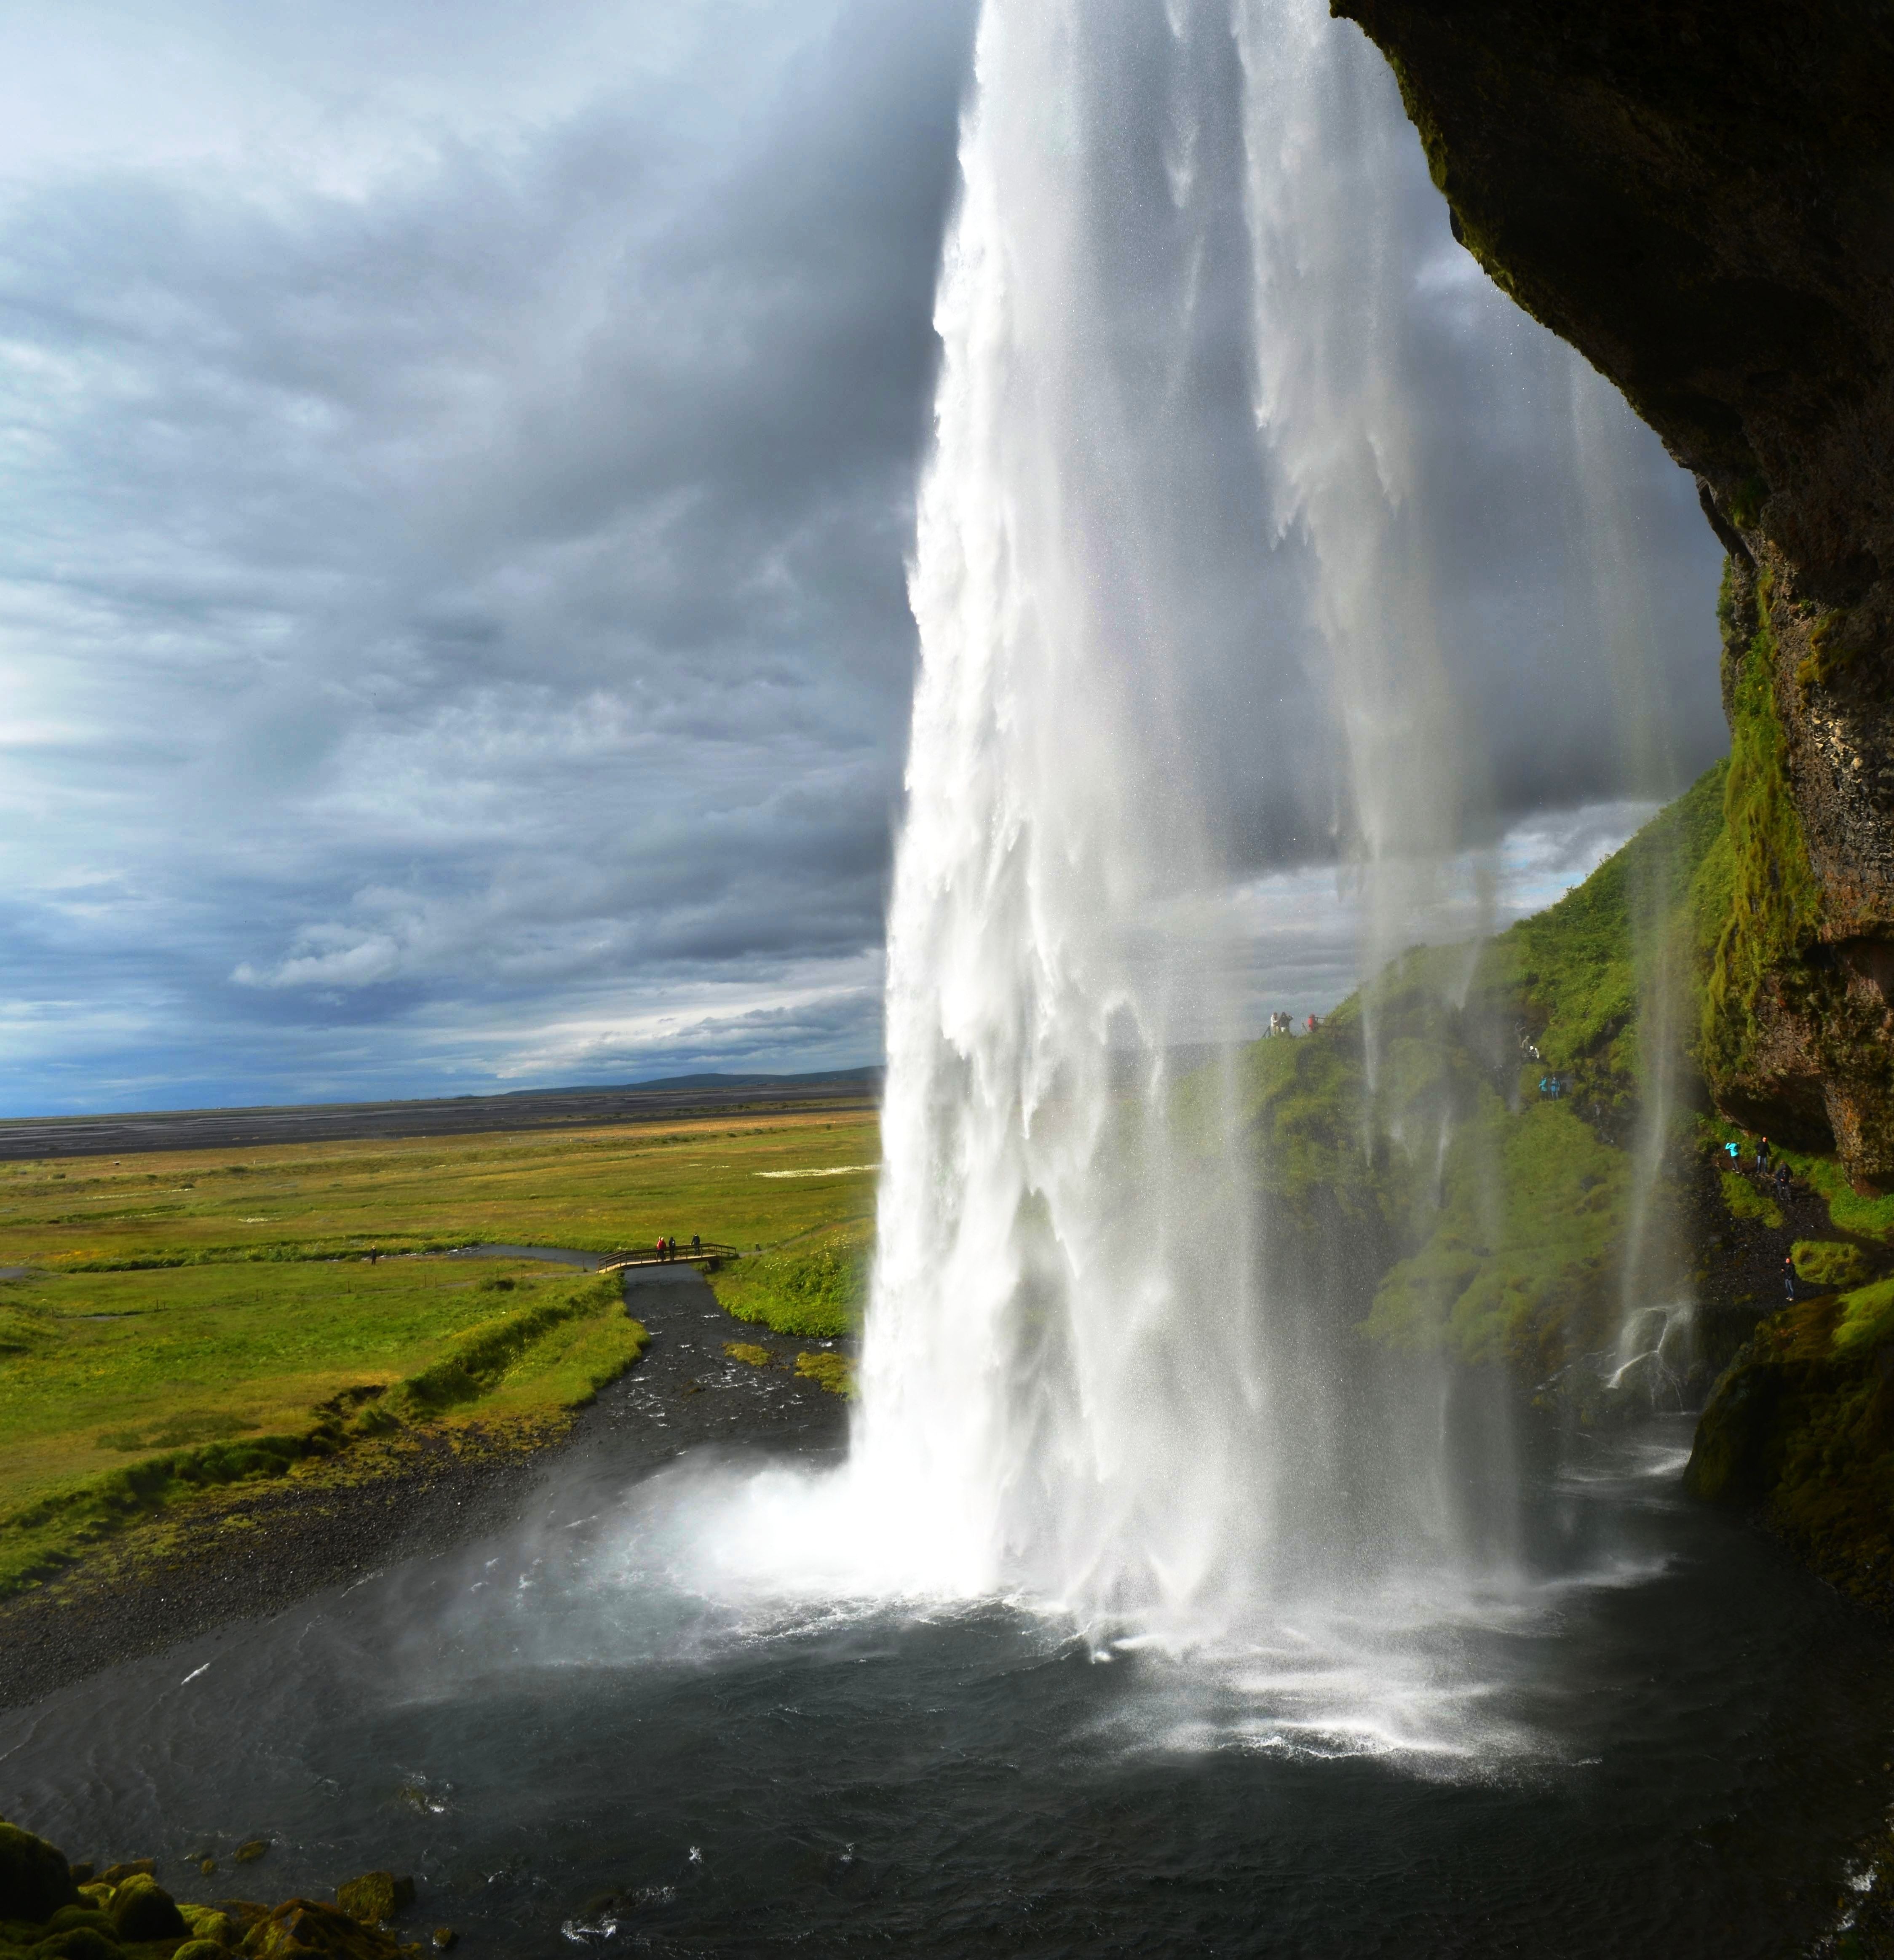
water, nature, waterfall, iceland, body of water, wasserfall, water feature, atmospheric phenomenon